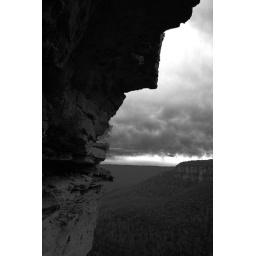
Mountain face, clouds in black and white